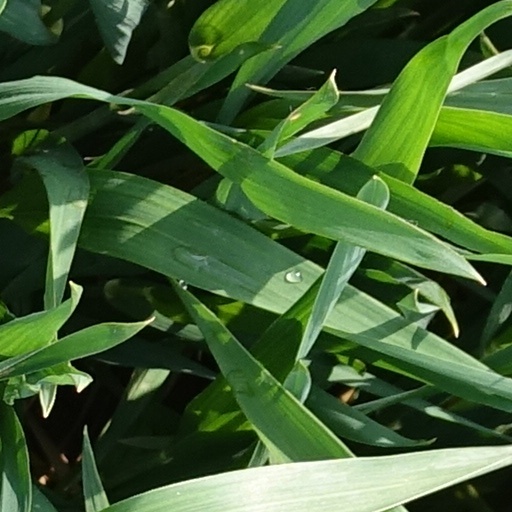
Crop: wheat